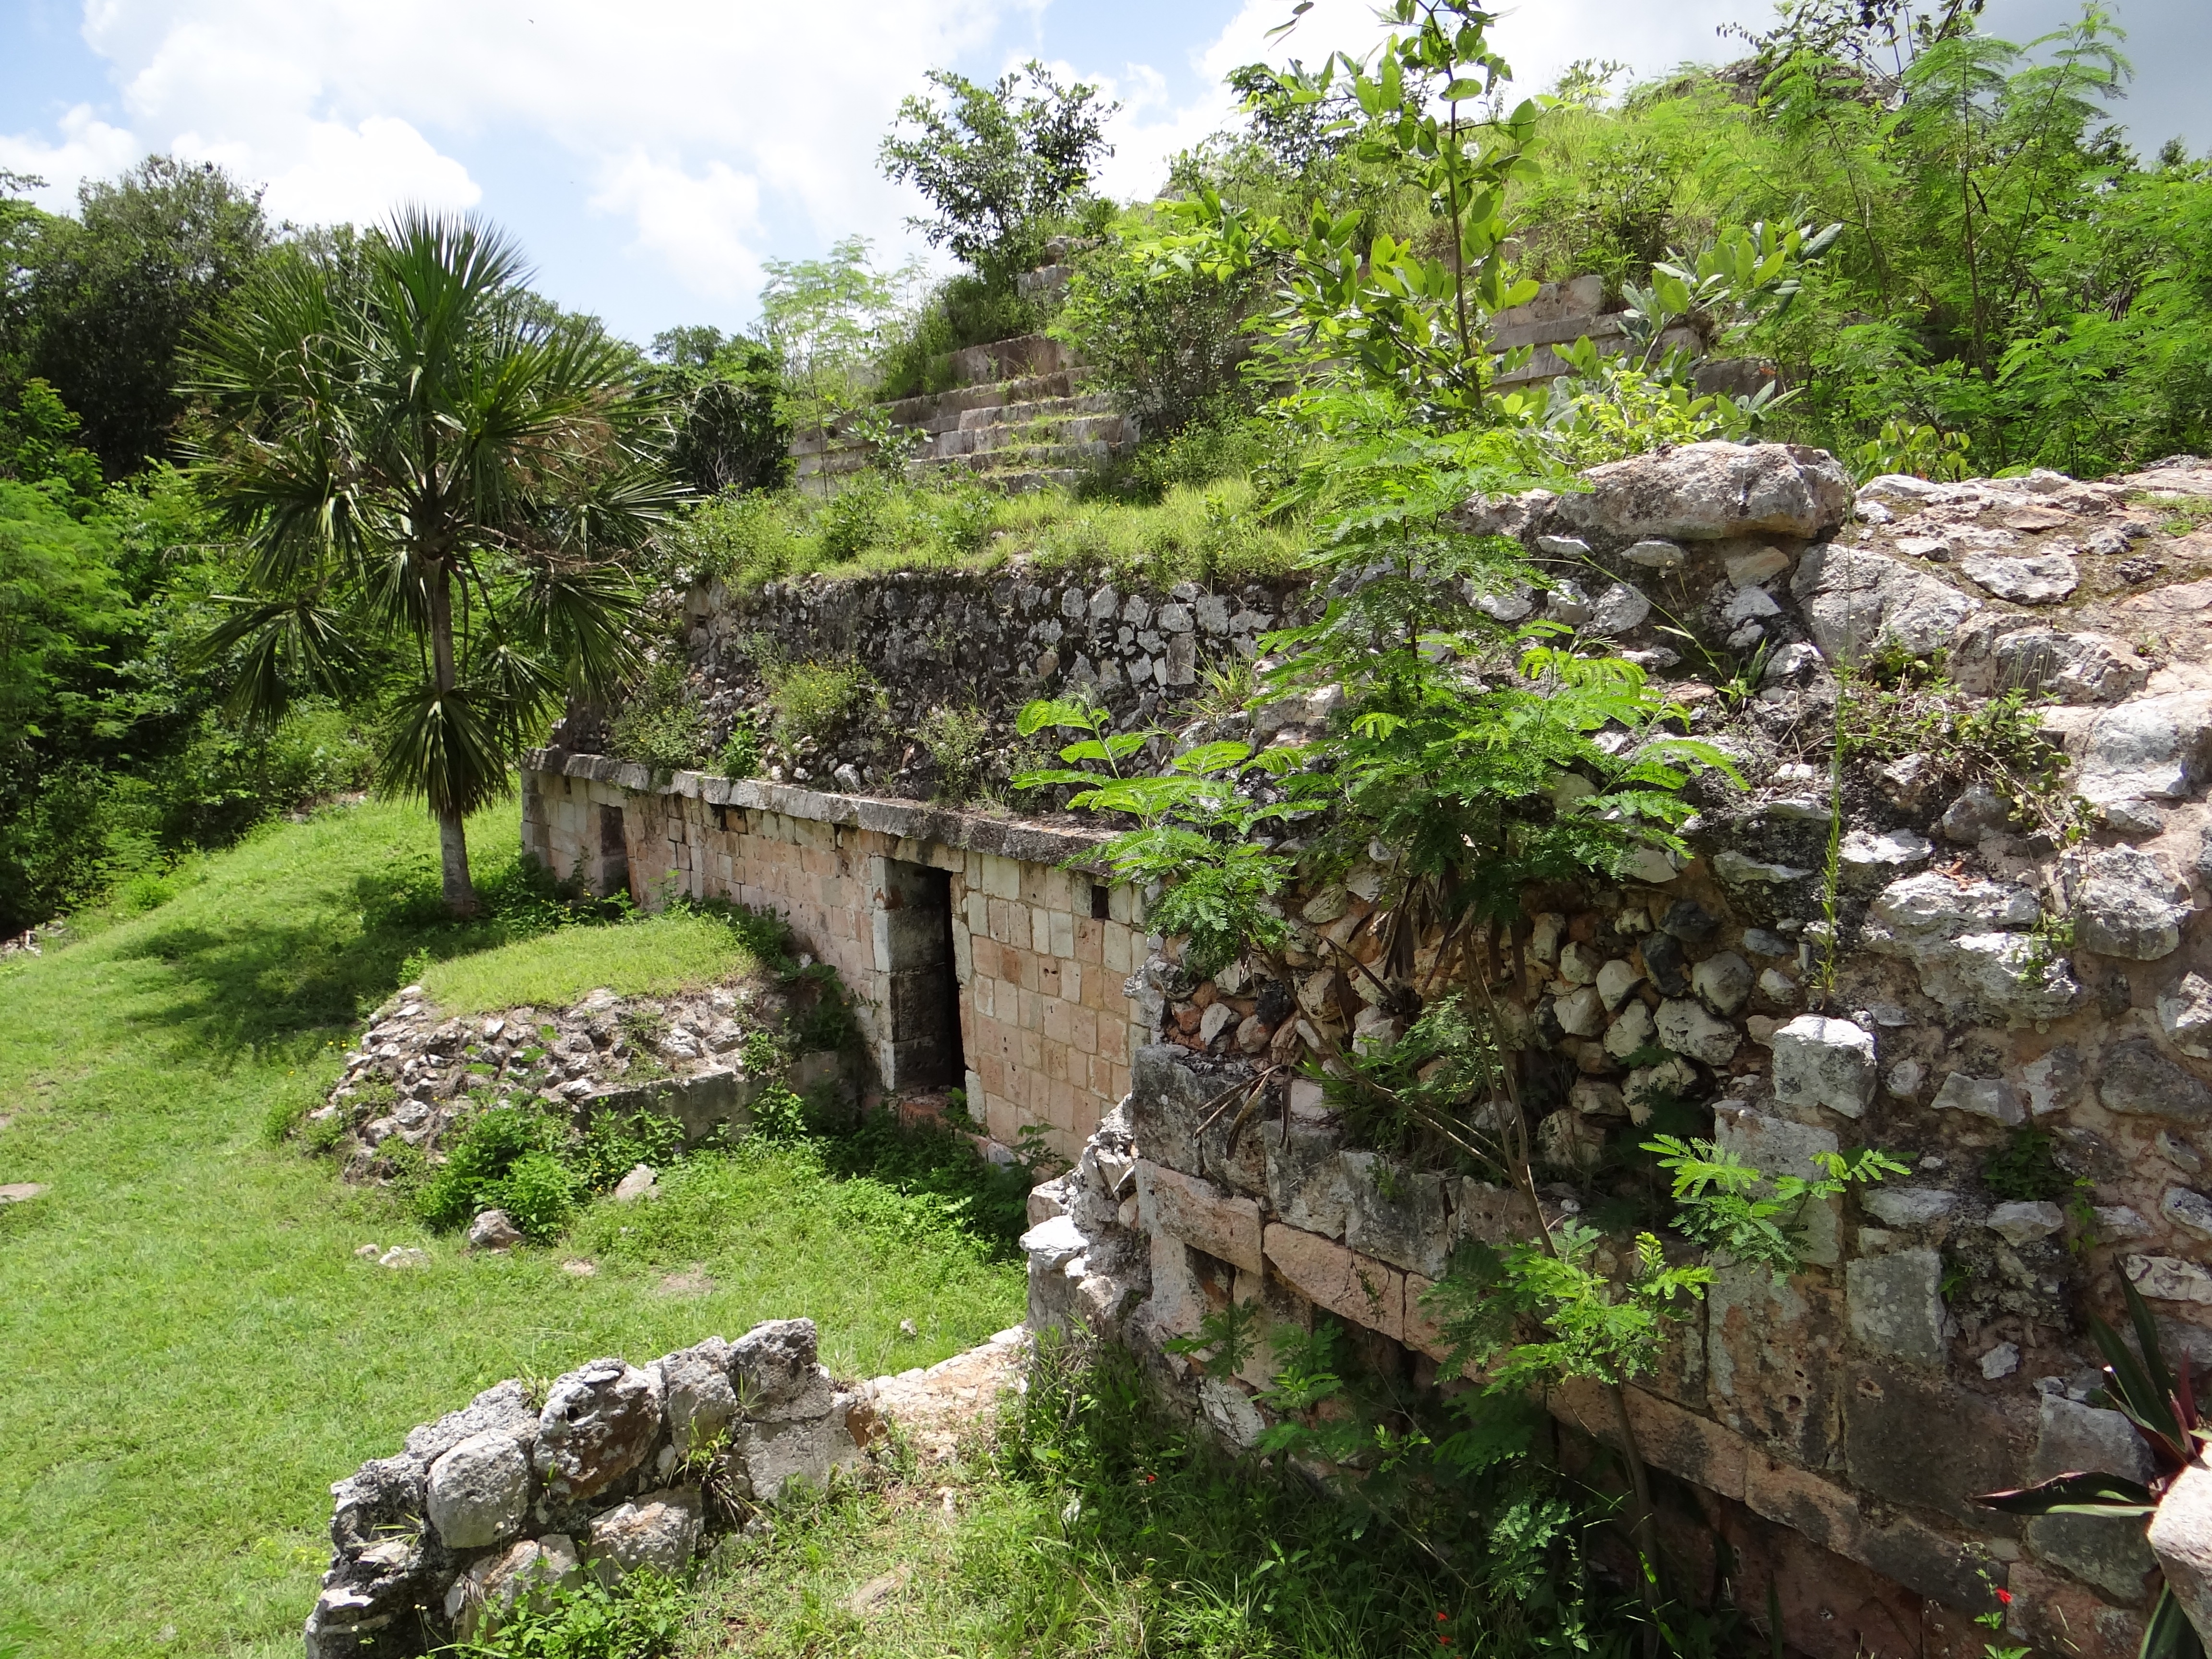
rock, flower, stone, pond, stream, jungle, ancient, ruin, garden, mayan, archaeology, mexico, ruins, civilization, archeology, culture, mexican, maya, yucatan, archaeological